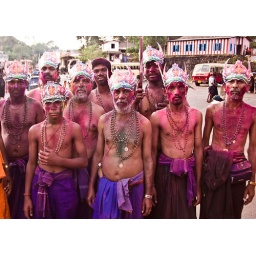
These guys cover themselves in pink and wear hats in respect to the god. Pampa.